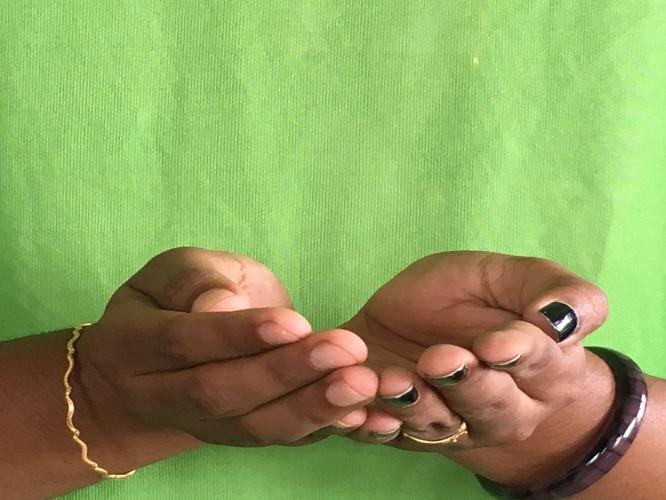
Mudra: Pushpaputa
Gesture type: double_hand